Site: brandenburg
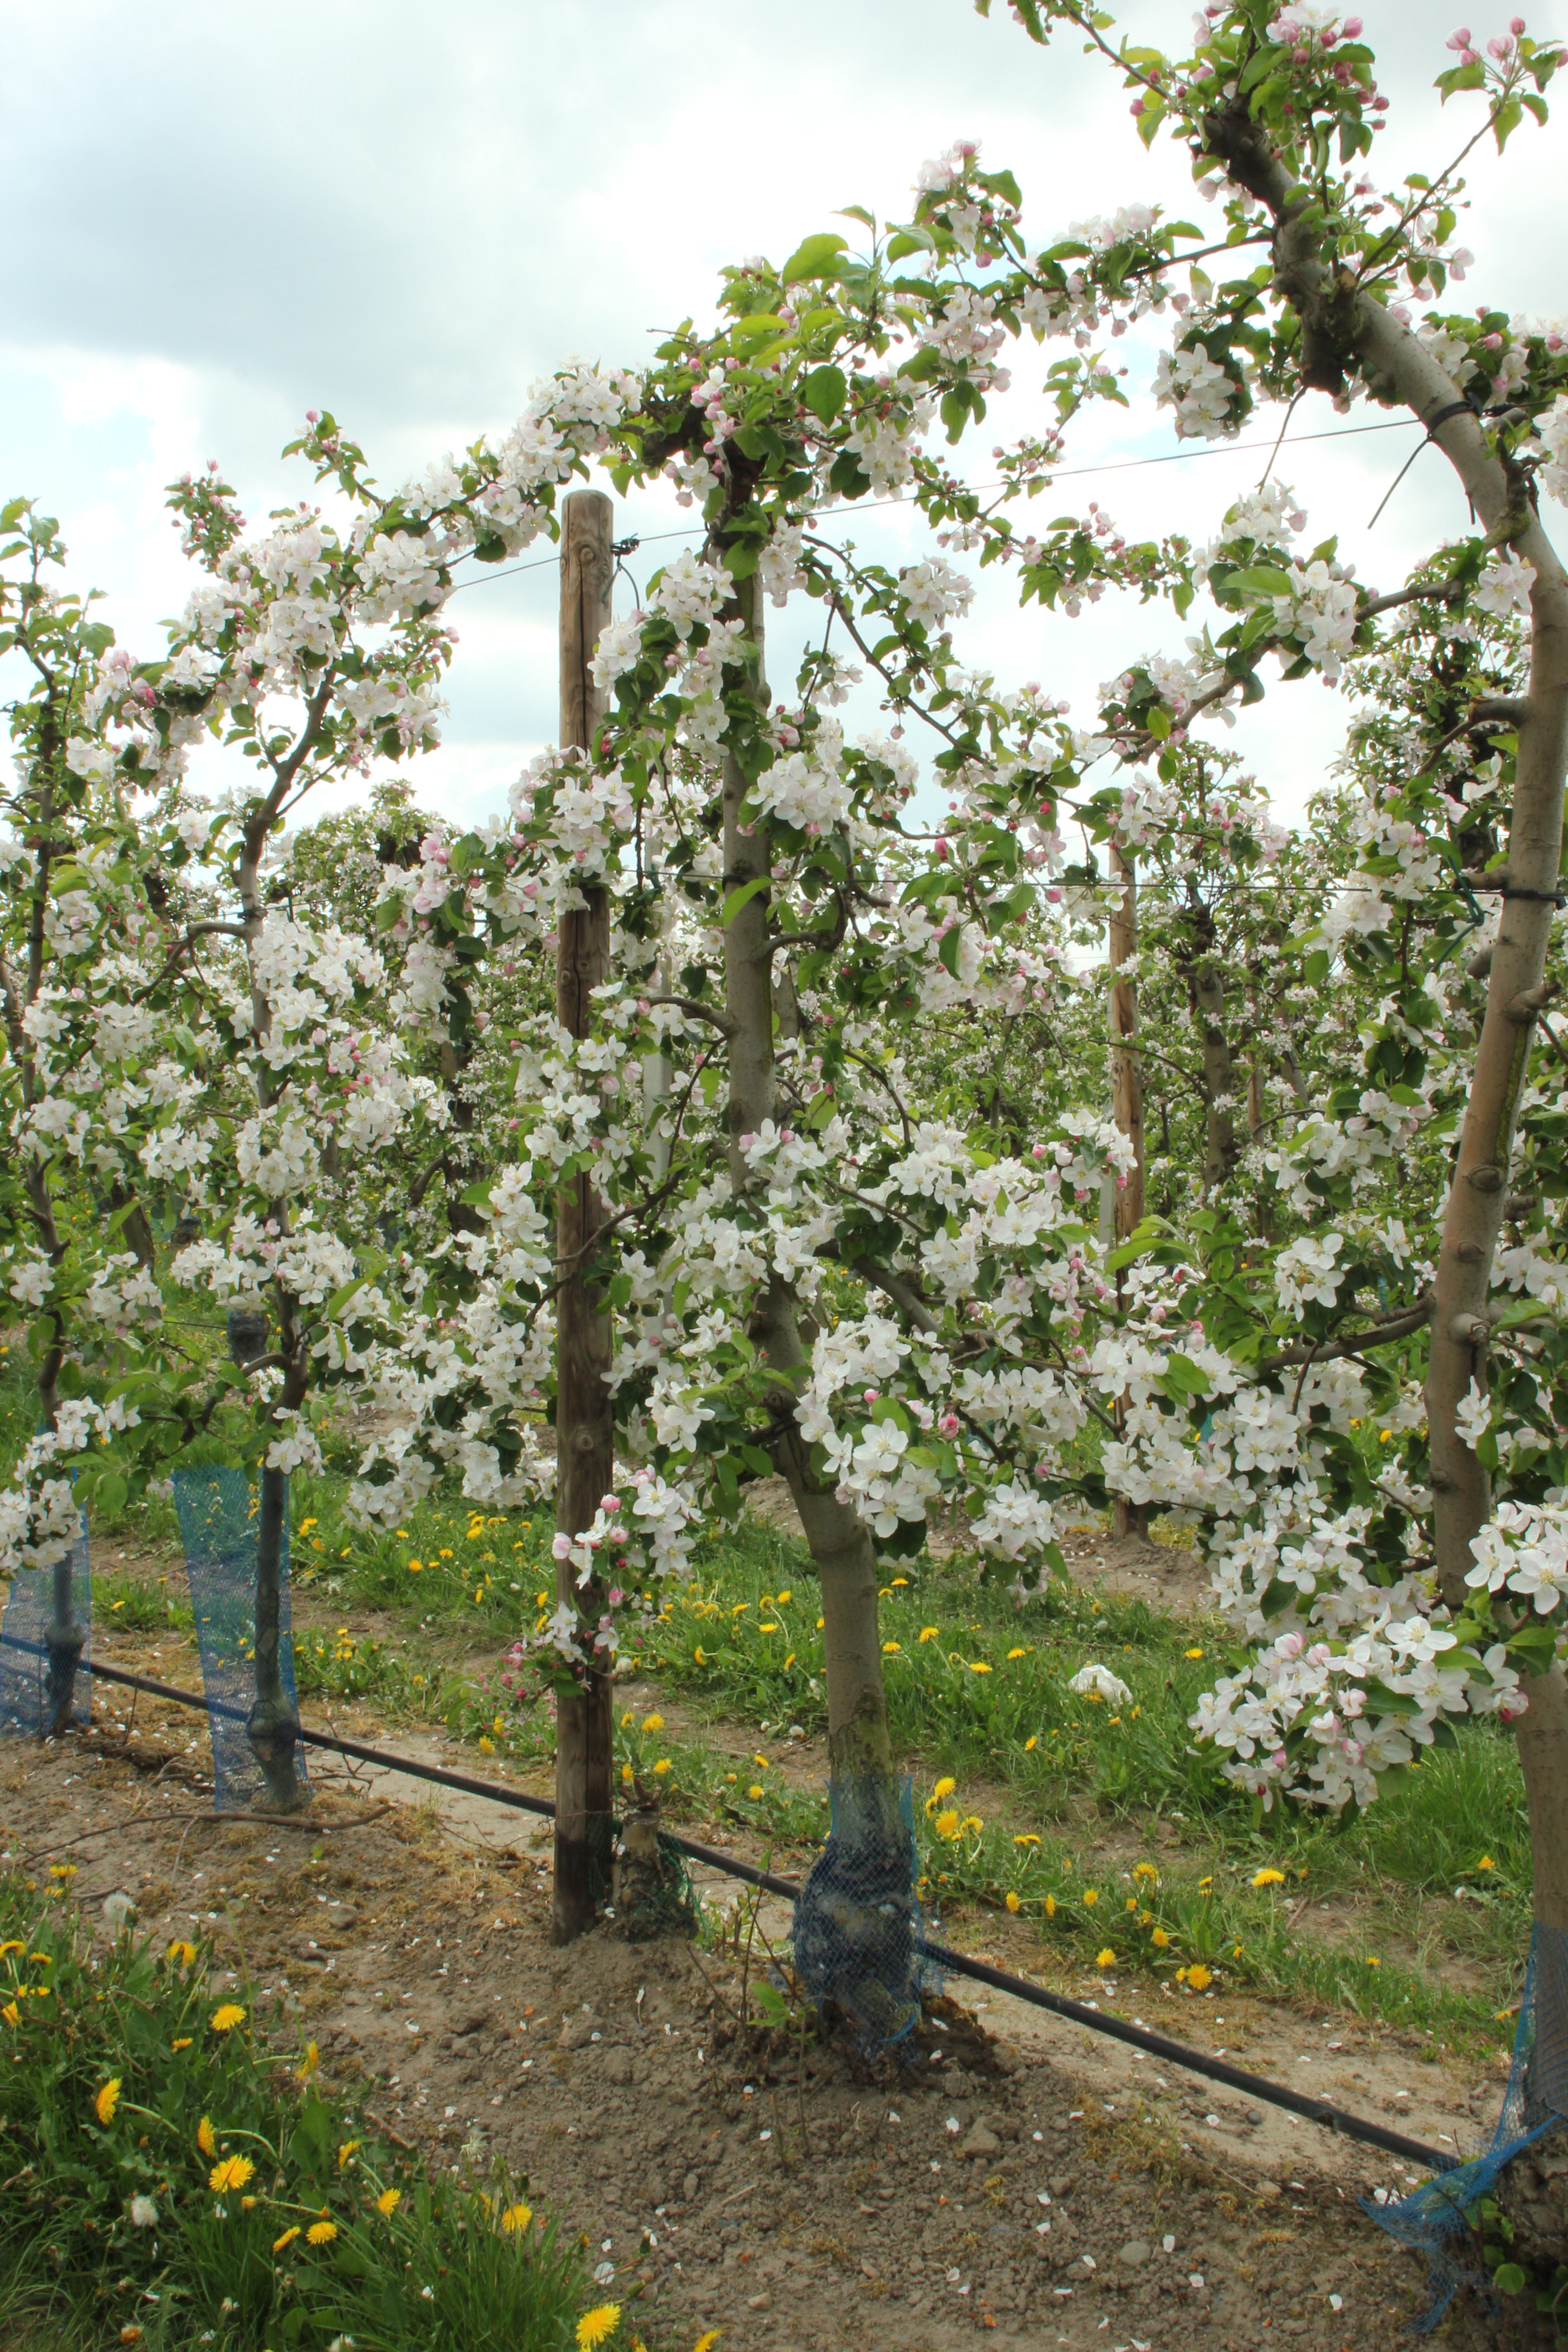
Growth stage (BBCH 65): Flowering